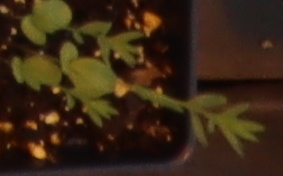
Label: Flax